Château Wagenbourg

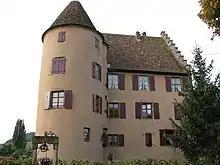
Château Wagenbourg on Valley Street, Soultzmatt, France

Château Wagenbourg is a castle in the commune of Soultzmatt, in the department of Haut-Rhin, Alsace, France. It has been a listed historical monument since 1987. It has been owned by the family of Joseph and Jacky Klein since 1905.